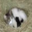
Label: cat